Jim Beam

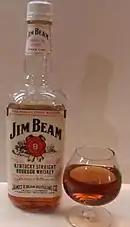
Jim Beam White Label, Beam's high-volume label

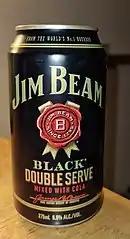
A 375 mL can of Jim Beam Black mixed with Cola. Double served. 6.9% ALC/VOL

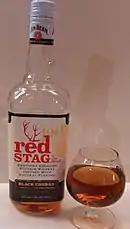
Red Stag black cherry bourbon liqueur

Beam's "Small Batch Bourbon Collection" consists of several bourbons where the Beam name appears on the labels and marketing materials but is less prominent.